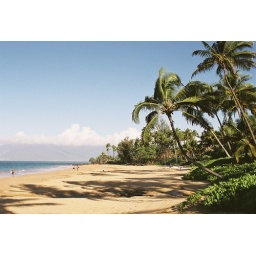
kamaole beach in front of our kihei beach house